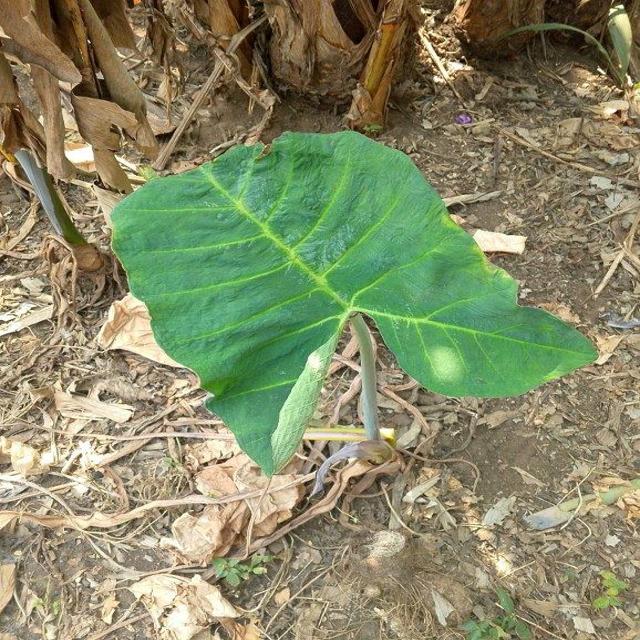
Label: Healthy